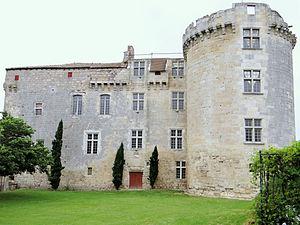
Château de Flamarens
Cet article recense les monuments historiques du Gers, en France.